HMS Venomous

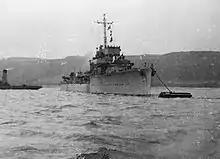
HMS "Venomous" during World War II

While under repair, "Venomous" was "adopted" by the civil community of Loughborough in Leicestershire, England, in a Warship Week campaign than ran from 5 to 14 February 1942. When her repairs, conversion, and radar installation were complete, she reported to the Home Fleet on 20 April 1942 for duty escorting Arctic convoys to the Soviet Union. From 28 April to 5 May 1942, she escorted Convoy PQ 15 bound for the Soviet Union, and from 21 to 27 May 1942 she escorted Convoy QP 12 during its voyage from the Soviet Union to the United Kingdom.